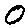
Label: 0